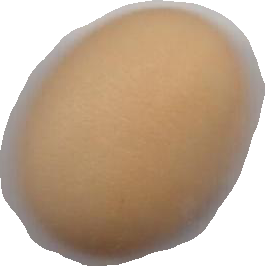
Variety: Anjasmoro